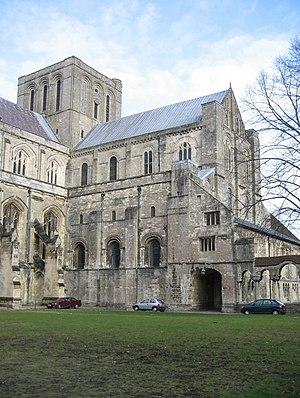
La cathédrale de Winchester située à Winchester dans le Hampshire est une cathédrale anglaise. La longueur de sa nef en fait la plus grande cathédrale gothique européenne. Elle est dédiée à la Sainte-Trinité, aux apôtres Pierre et Paul et à l'évêque de Winchester, Swithun. Elle est le siège du diocèse de Winchester. Construite en style roman après la Conquête normande de l'Angleterre, elle a subi de nombreuses modifications en style gothique primitif, gothique décoré et gothique perpendiculaire. Important centre d'enluminures, son scriptorium a produit la Bible de Winchester, c'est aussi le lieu de sépulture de plusieurs rois et de l'écrivaine Jane Austen.